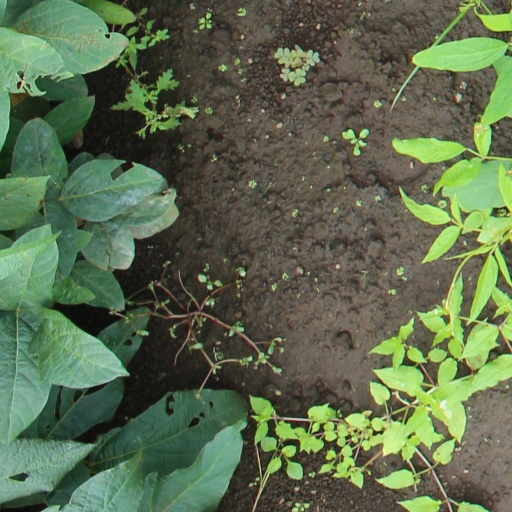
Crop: soybean